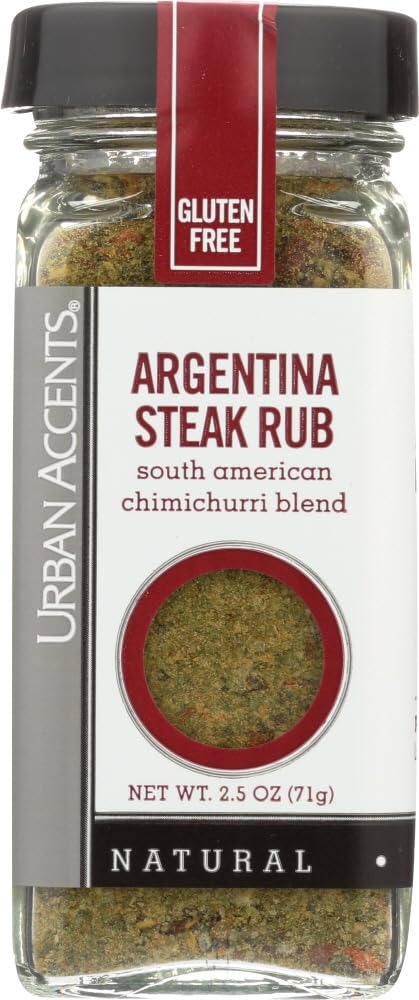
Item Name: Argentina Steak Rub – Gluten Free Chimichurri Seasoning Mix - Urban Accents, 2.5-Ounce Bottle
Bullet Point 1: TANGY CHIMICHURRI: This South American seasoning of garlic, onion, parsley and spices accented with a citrus lemon touch is based on a classic blend from Argentina.
Bullet Point 2: SAUCE MIX: A delicious marinade sauce for flank steak and a tangy dry rub for chops and firm fish fillets, or mix it into beef, turkey or salmon burgers to kick up the flavor.
Bullet Point 3: FLAVOR BOOSTER: Rub the Argentinian spices liberally over olive oil brushed meats just before roasting or adding to the grill.
Bullet Point 4: SPICY DIP: Mix the spices with oil for a delicious bread dipper, or sprinkle the seasoning liberally over roast potatoes for the best results.
Bullet Point 5: URBAN ACCENTS: Urban Accents is a specialty food company based in Chicago, Illinois that manufactures and distributes spice blends, grilling rubs, sea salts and a full collection of products designed for use in gourmet cooking.
Value: 2.5
Unit: ounce

Price: 12.74